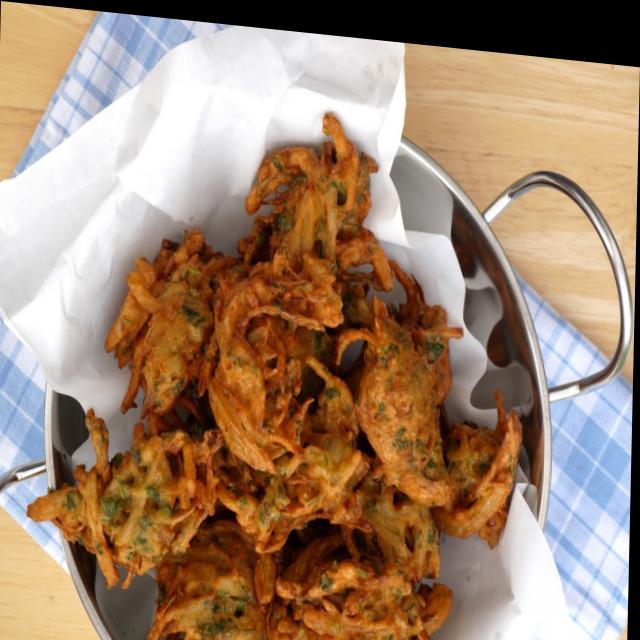
Dish: pakode